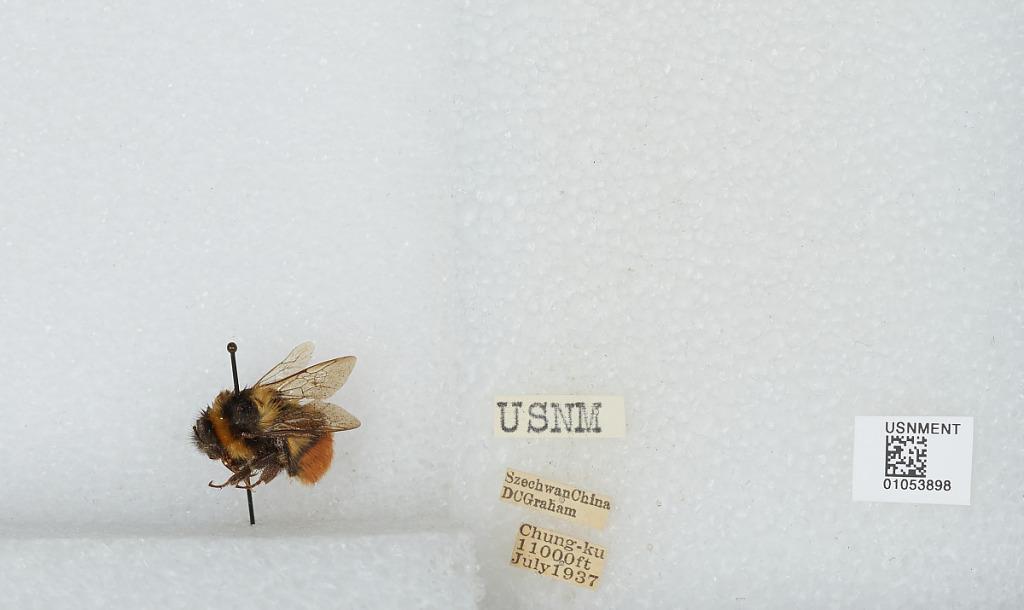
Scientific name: Bombus sp.
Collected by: D. Graham
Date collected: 1937-7-
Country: China
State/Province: Sichuan
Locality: Chung-ku